RT (TV network)

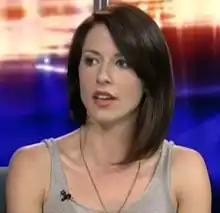
"Breaking the Set" (2012–2015) presenter and correspondent Abby Martin

Marcin Maczka writes that RT's ample financing has allowed RT to attract experienced journalists and use the latest technology. RT anchors and correspondents tend to concentrate on controversial world issues such as the financial and banking scandals, corporate impact on the global economy, and western demonstrations. It has also aired views by various conspiracy theorists, including neo-Nazis, white supremacists, and Holocaust deniers (presented as "human rights activists"). News from Russia is of secondary importance and such reports emphasize Russian modernisation and economic achievements, as well as Russian culture and natural landscapes, while downplaying Russia's social problems or corruption.